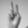
ASL letter: V